Black-figure pottery

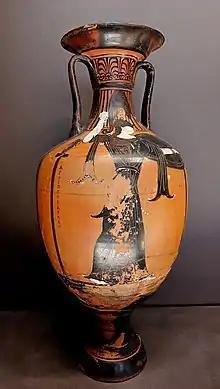
Athena on a prize amphora with the inscription ""Archippos, archon"" (321/320 BC) found in Benghazi, now in the Louvre, Paris

At the beginning of the 5th century BC until 480 BC at the latest, all painters of repute were using the red-figure style. But black-figure vases continued to be produced for some 50 additional years, with their quality progressively decreasing. The last painters producing acceptable quality images on large vases were the Eucharides Painter and the Kleophrades Painter. Only workshops which produced smaller shapes like olpes, oenochoes, skyphos, small neck amphoras and particular lekythos increasingly used the old style. The Phanyllis Painter used the Six technique, among other methods, and both the Edinburgh Painter and the Gela Painter decorated the first cylindrical lekythos. The former primarily produced casual, clear and simple scenes using a black-figure style on a white ground. The white ground of the vases was quite thick and no longer painted directly on the clay foundation, a technique which became the standard for all white-ground vases. The Sappho Painter specialized in funerary lekythos. The workshop of the Haimon Painter was especially productive; over 600 of their vases have survived. The Athena Painter (who is perhaps identical with the red-figure Bowdoin Painter) and the Perseus Painter continued to decorate large, standard lekythos. The scenes of the Athena Painter still radiate some of the dignity inherent in the work of the Leagros Group. The Marathon Painter is primarily known for the funerary lekythos found in the tumulus for the Athenians who died in the Battle of Marathon in 490 BC. The last significant lekythos painter, the Beldam Painter, worked from around 470 BC until 450 BC. Except for the Panathenaic prize amphoras, the black-figure style came to a close in Attica at this time.